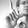
ASL letter: L